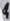
Number: 4